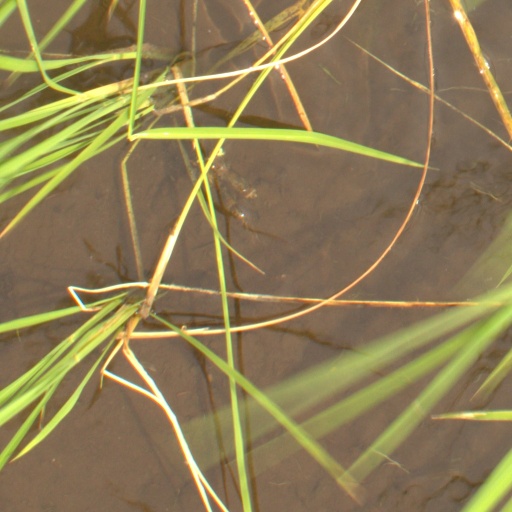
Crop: rice